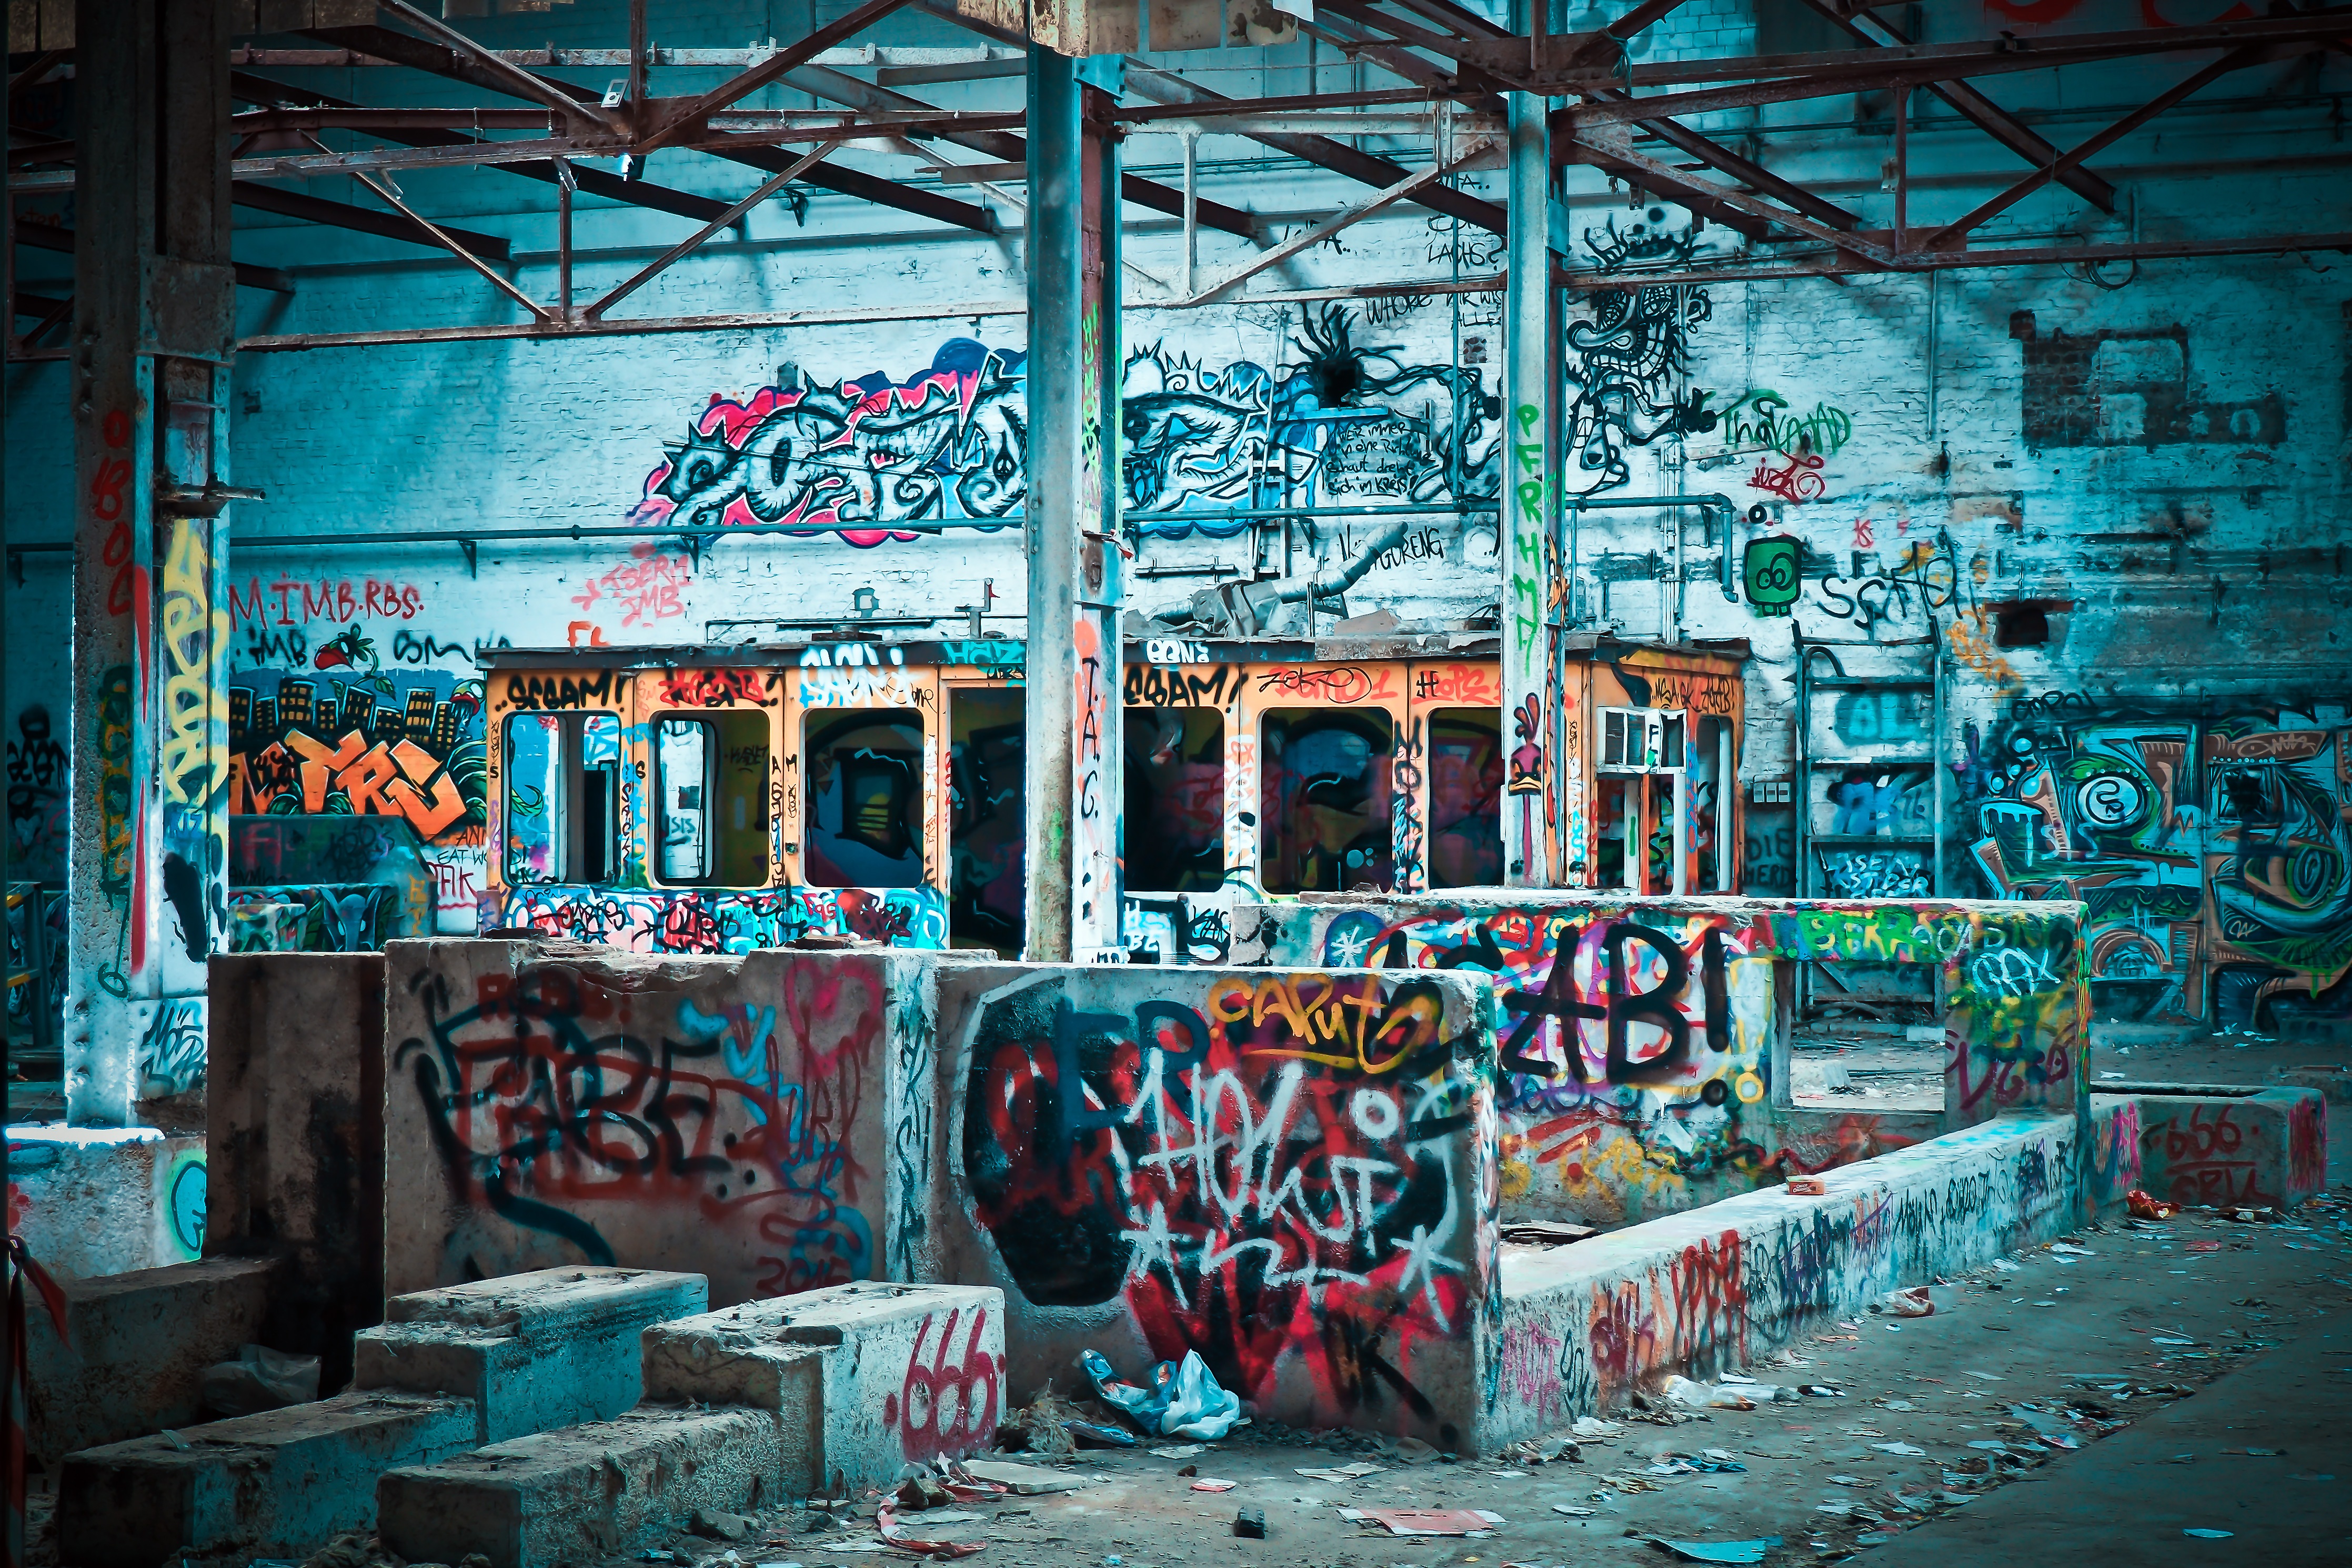
building, old, atmosphere, hall, broken, factory, industry, decay, ruin, old building, graffiti, art, transience, stairs, dilapidated, mood, past, forget, transient, leave, industrial plant, lost places, pforphoto, break up, industrial building, factory building, lapsed, old factory, ailing, sprayer, run down, passed, urban area